Konica Autoreflex

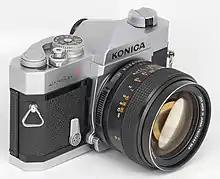
Konica Autoreflex T2 (1970–1973) with Hexanon 57mm F1.2

The Autoreflex T2 is an improved Autoreflex T. The model name on the body still says "Autoreflex T". In Japan it was sold as "New" FTA. Both the versions of T and FTA were hugely successful and are still widely found today. These models might be considered the SLRs that truly established Konica's reputation for quality. Many of both versions continue to function well 35 or more years after they were manufactured.